Selva Casal

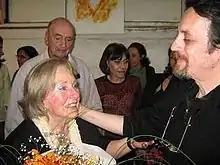
Photo of Selva Casal

She was born in Montevideo. Her father Julio J. Casal was also a poet and the founder of a noted literary magazine "Alfar". Her debut collection "Arpa" appeared in 1958. She published more than a dozen collections and won numerous prizes for her poetry.